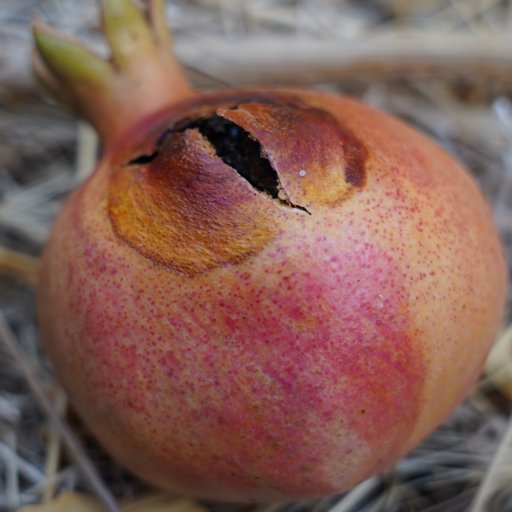
Label: Ectomyelois ceratoniae